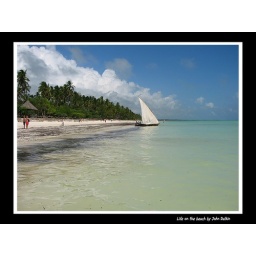
Mapenzi Beach, Zanzibar, off the east coast of Africa, in the Indian Ocean.The sea was warmer than my bath !